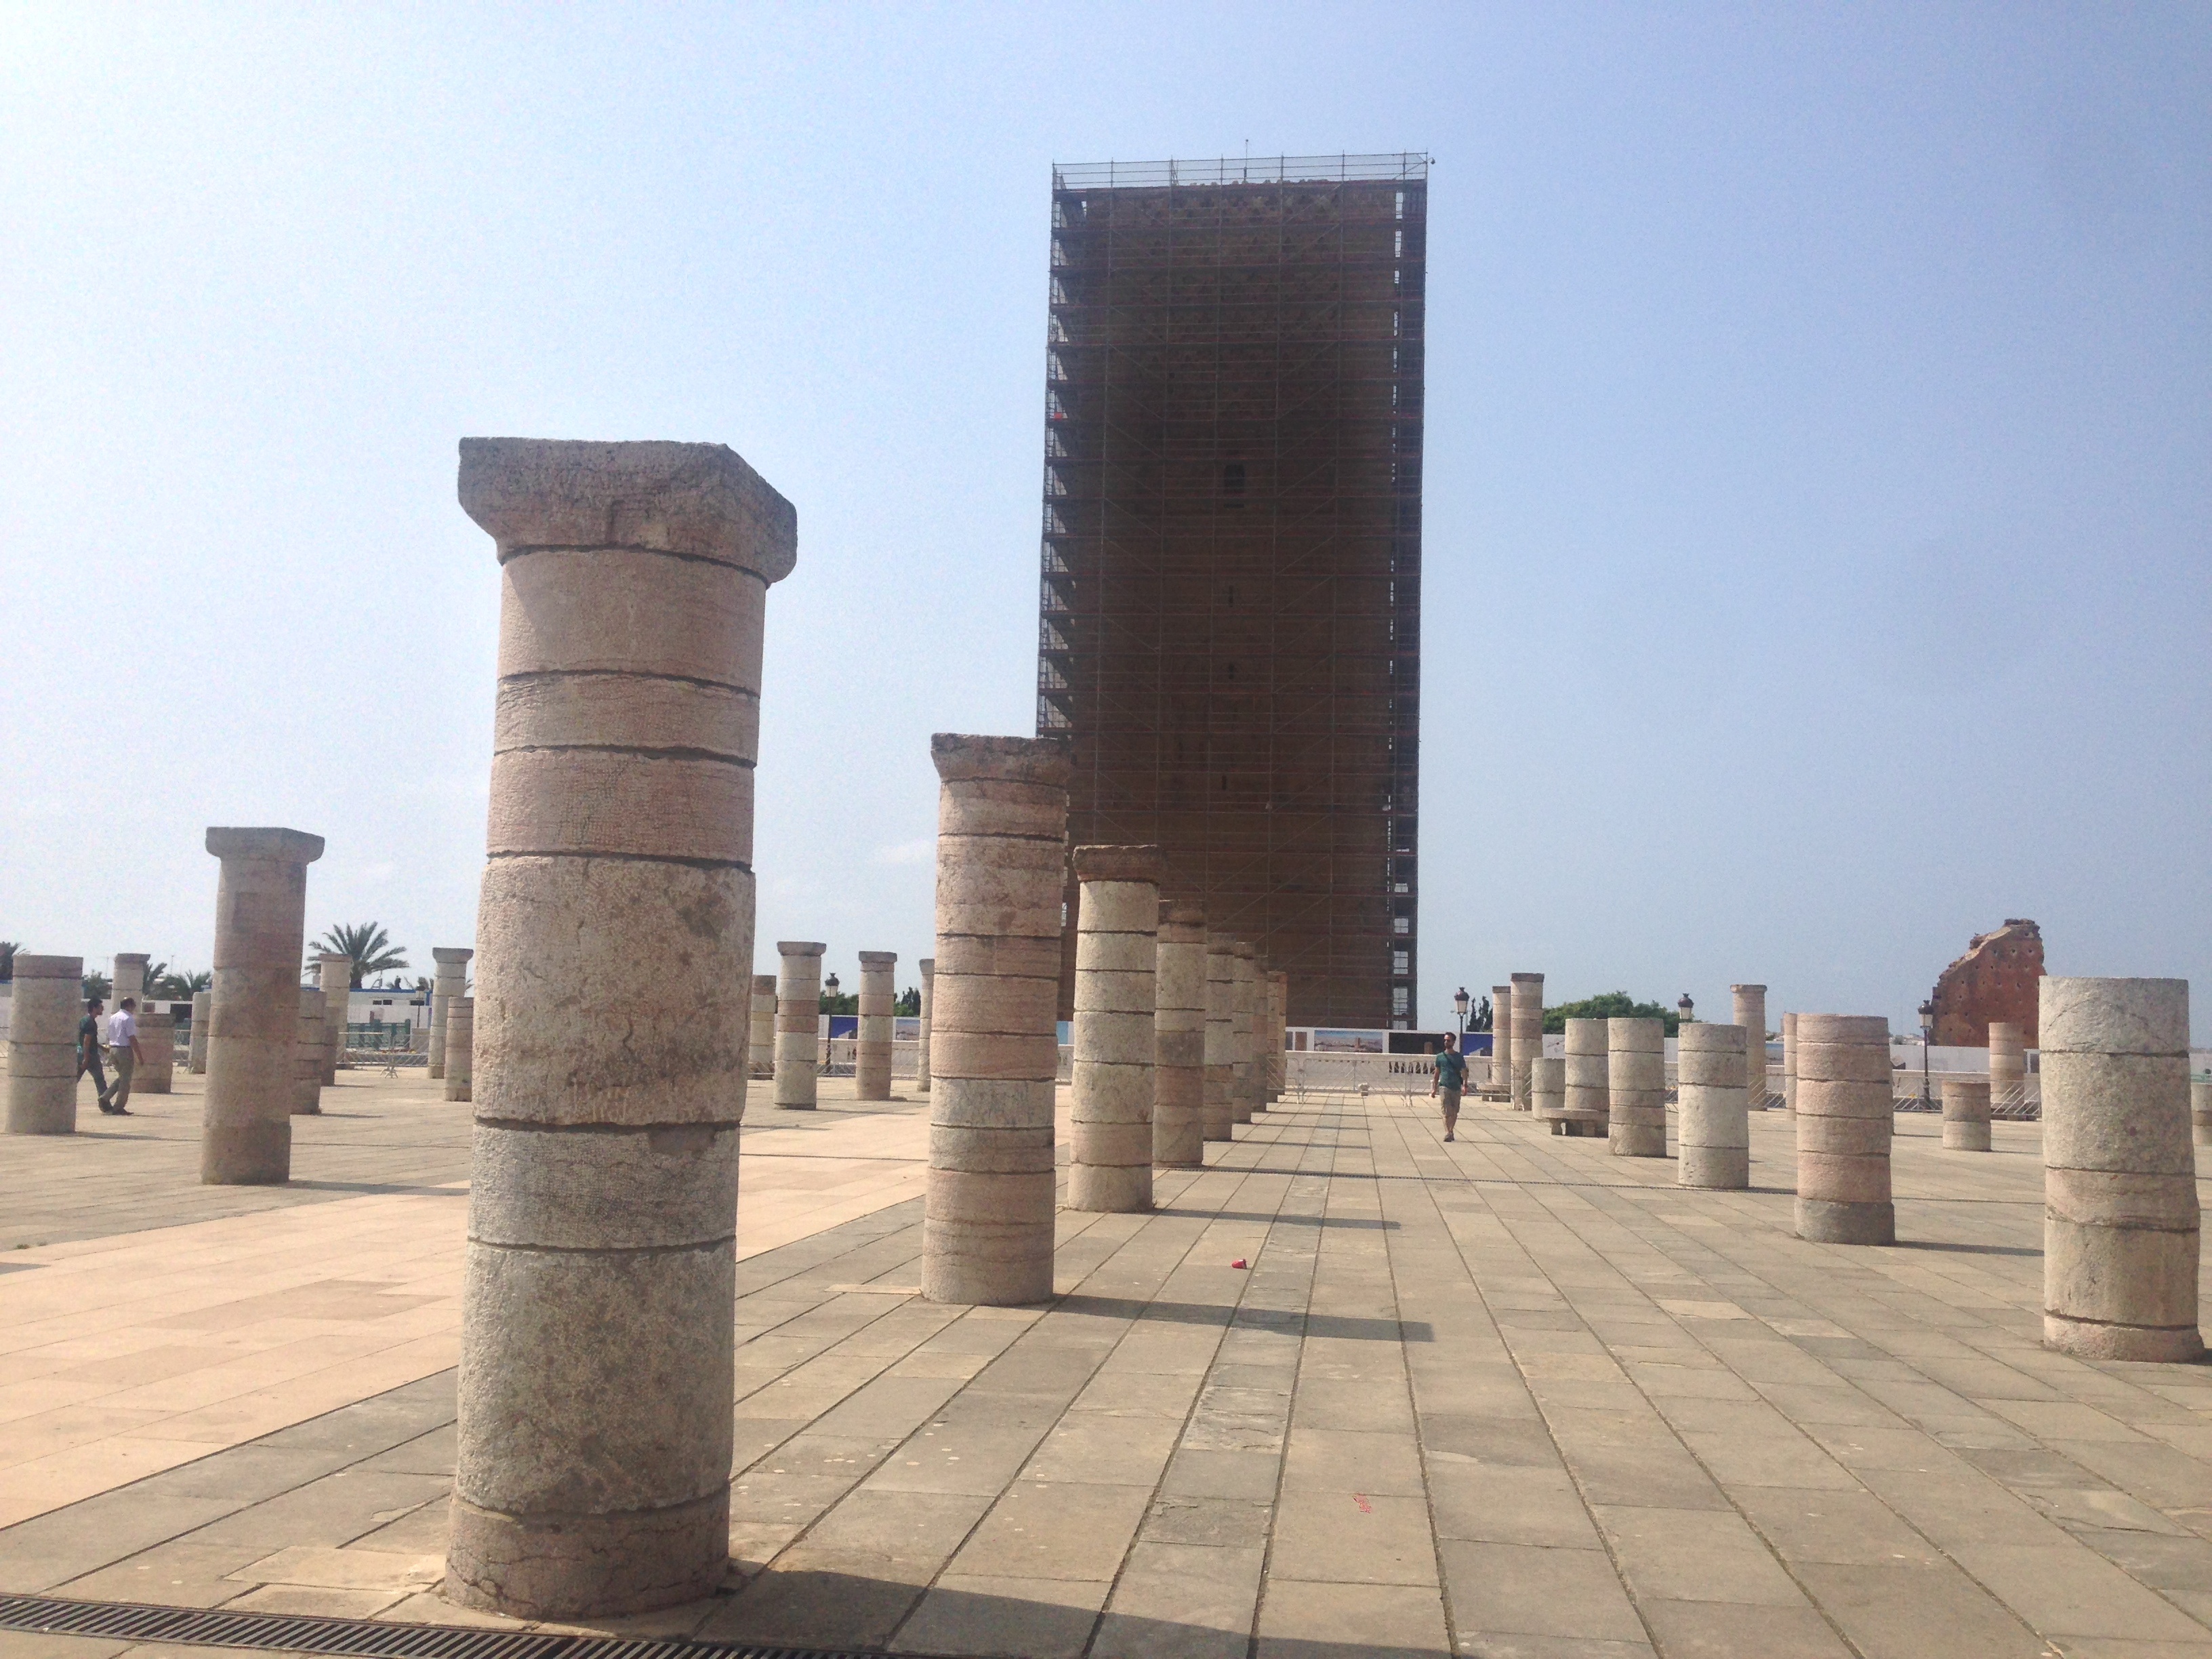
structure, monument, column, landmark, memorial, temple, monolith, archaeological site, historic site, ancient history, egyptian temple